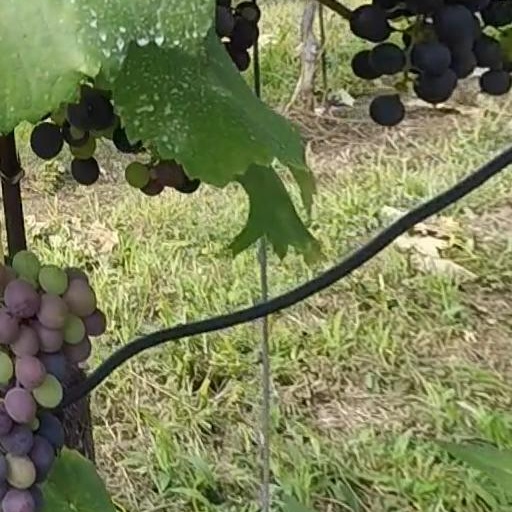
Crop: grape